Brownsville, Texas

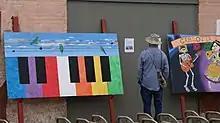
A man looking at a painting at the 23rd Annual Brownsville Latin Jazz Festival

Most of Brownsville is represented by two county commissioners of the five-member Commissioners' Court (one member, the County Judge, represents all of Cameron County). County offices are partisan; the Democratic and Republican Parties hold primaries in March of the year that their office term expires.